Starquake (video game)

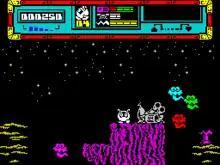
ZX Spectrum start screen

BLOB is able to carry up to four items at once, using a FIFO arrangement. Some of the encountered items will be useful to repair the core, while others will need to be exchanged using a Cheops Pyramid for something more useful. There is an Access credit card, which can fill in for any of the numbered chips needed to get through security doors, and for using the aforementioned Pyramid. There is also a Key which can be used to open doors.